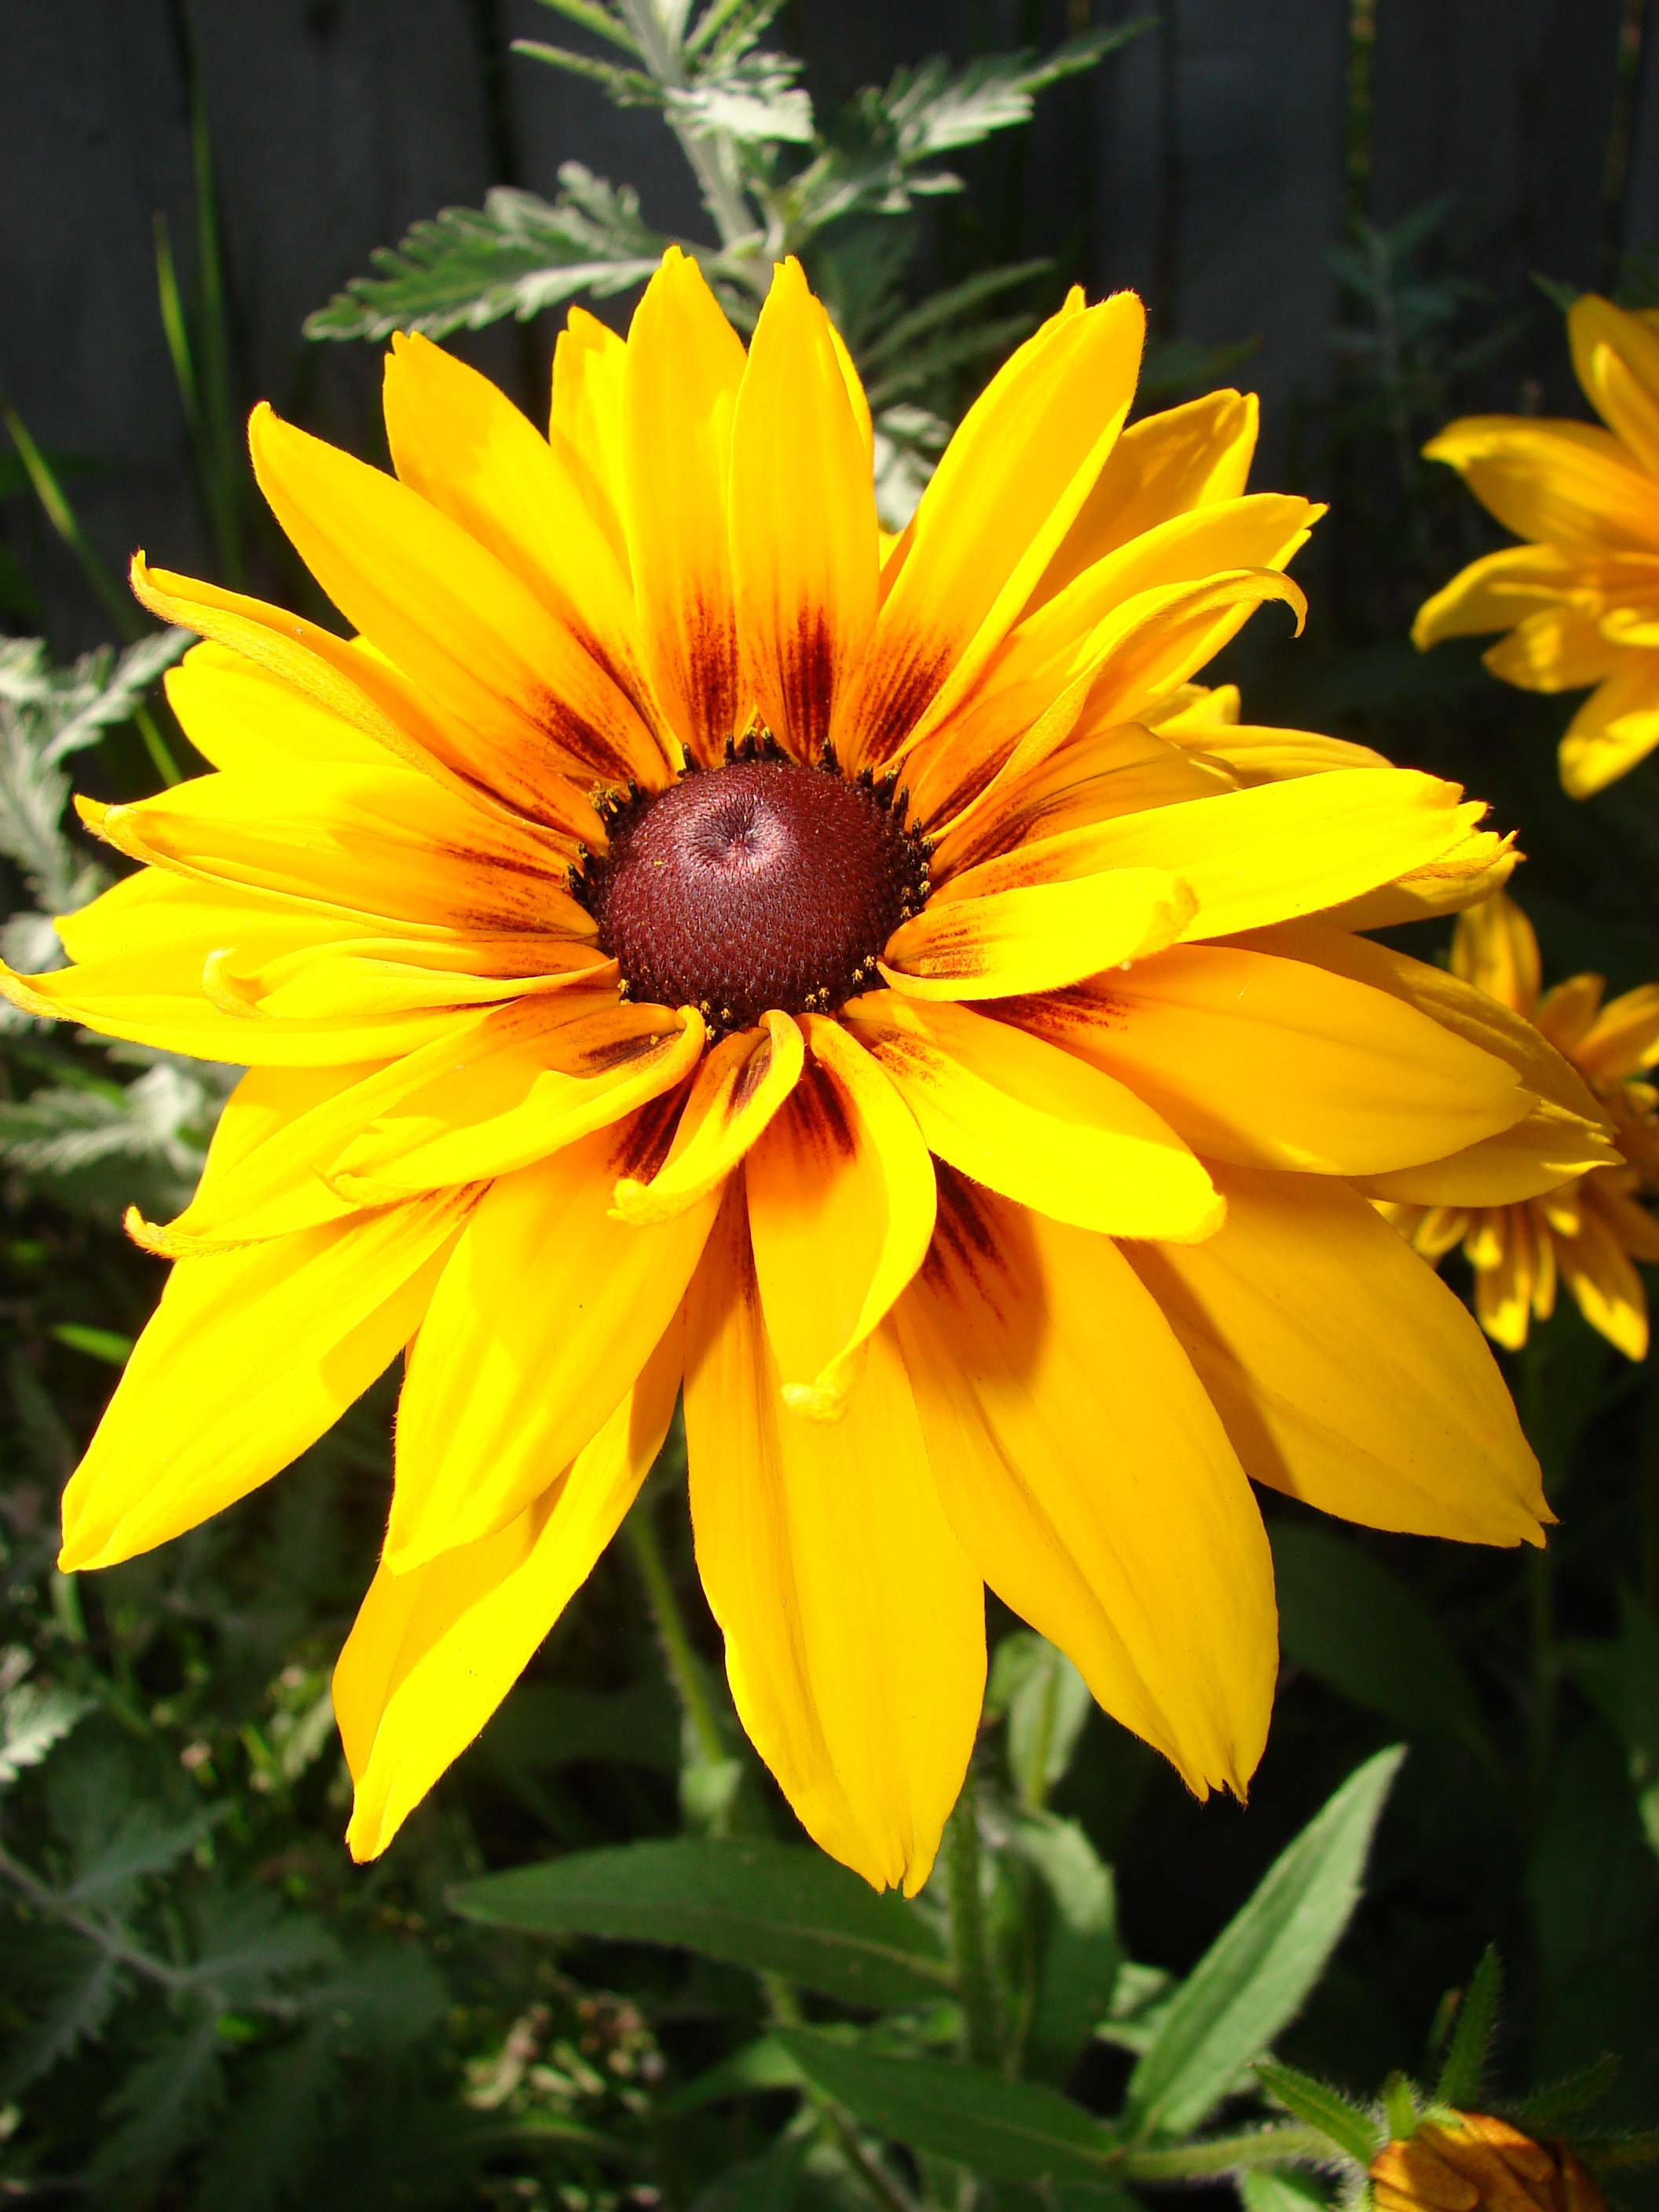
nature, blossom, plant, flower, petal, bloom, summer, floral, orange, herb, autumn, botany, blooming, yellow, garden, flora, perennial, sunflower, wildflower, close up, rudbeckia, hirta, macro photography, flowering plant, daisy family, black eyed susan, annual plant, land plant